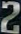
Number: 2